Simone de Oliveira

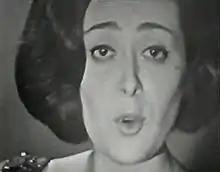
Simone de Oliveira at Eurovision 1965

On 6 February 1965, she won the with the song "". She subsequently at the Eurovision Song Contest 1965 with that song, placing 13th receiving only one point.